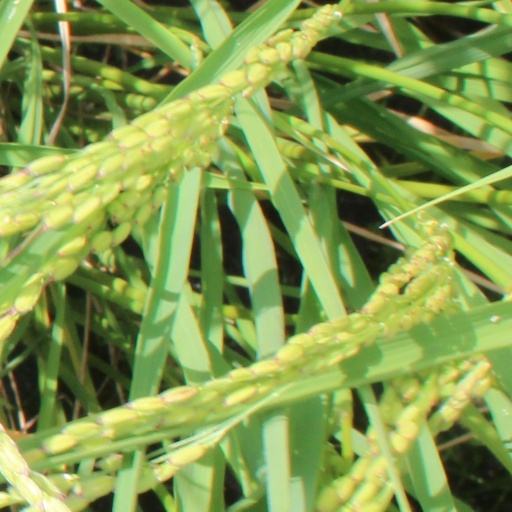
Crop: rice